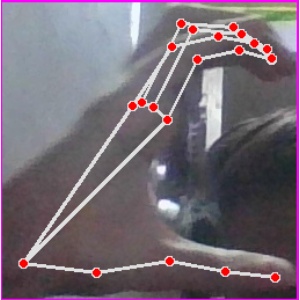
अक्षर: ऋ